German colonization in Rio Grande do Sul

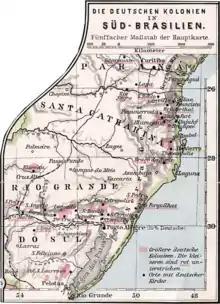
Map (incomplete) showing the dispersion of German colonies in southern Brazil in 1905.

In 1849, the colony of Santa Cruz do Sul was founded in the Rio Pardo valley, the first one entirely organized by the province, on the margins of the recently opened Estrada de Cima da Serra, which connected the important commercial warehouse and military base of Rio Pardo with the cowsheds of Soledade. Having Santa Cruz as a support base - it would become the main German colonial town in the central region of the province in this stage. The available fallow land soon ran out, even with the concession of new areas by the government, and several other settlements were opened by private individuals or their areas were bought from private individuals by the government. Starting colonies was advantageous for the owners of large idle land since the government offered incentives, and if well conducted the projects generated large profits.